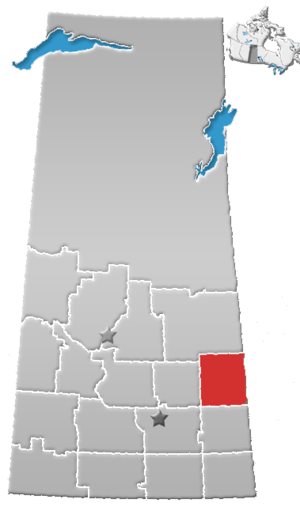
La Division Nᵒ 9 est l'une des 18 divisions de recensement de la province de la Saskatchewan au Canada telles que définies par Statistique Canada. Elle se situe dans l'Est de la province à la frontière avec le Manitoba. La plus grande communauté de la région en termes de population est Yorkton. Lors du recensement de 2016, la Division Nᵒ 9 avait une population de 35 634 habitants.